Battery Street Historic District

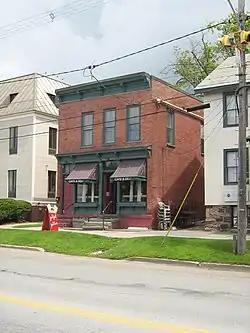

The Battery Street Historic District encompasses one of the oldest developed areas of Burlington, Vermont. With a history dating to 1790, this area, south of downtown Burlington and initially bounded roughly by Main, St. Paul, and Maple Streets, and Lake Champlain, this area includes a mix of residential, commercial, and industrial uses, with architecture spanning from its early period to the 20th century, including one of the city's oldest houses. The district was listed on the National Register of Historic Places in 1977, and has twice been enlarged, extending west to South Union Street.